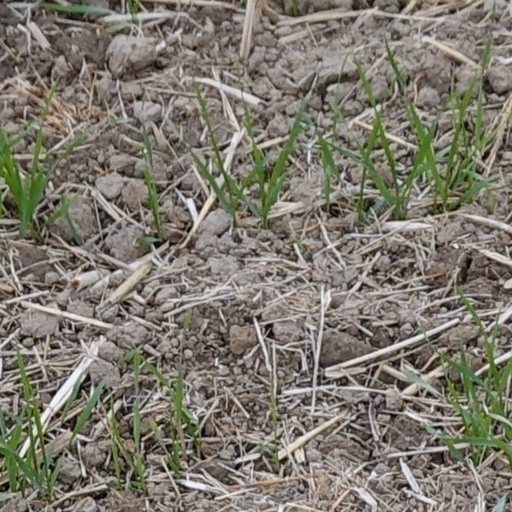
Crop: wheat